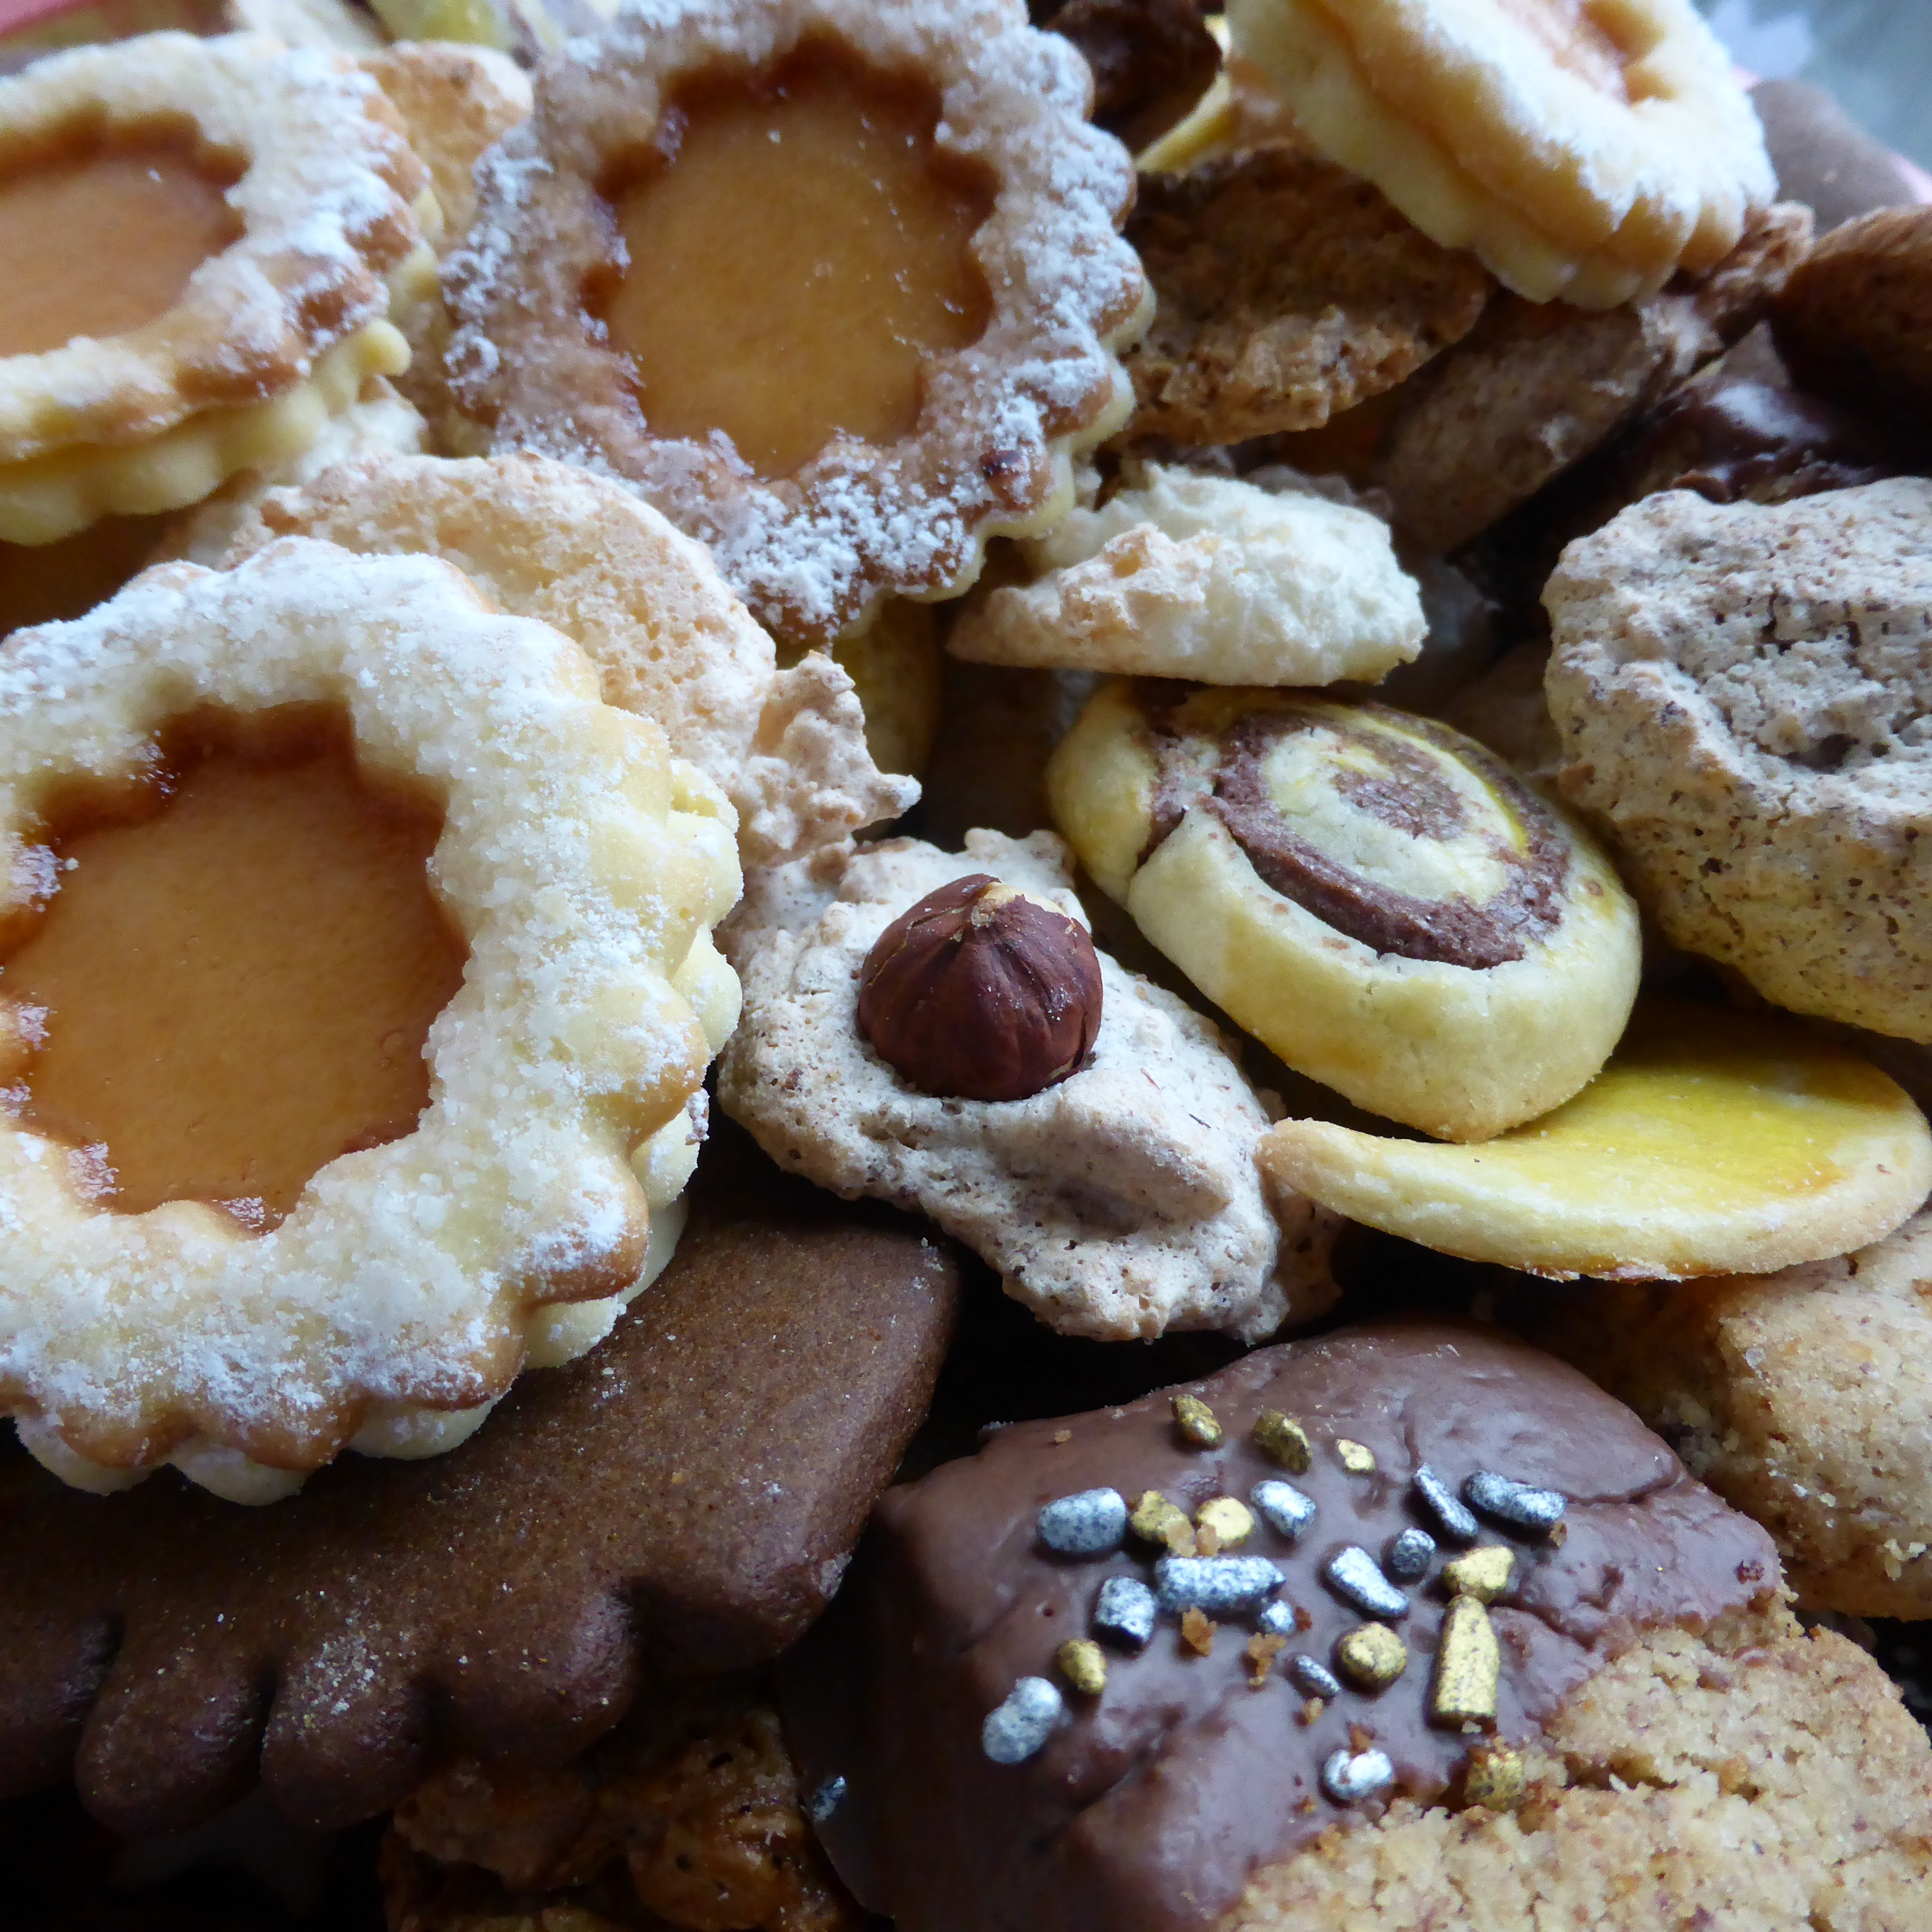
sweet, dish, food, produce, breakfast, baking, christmas, cookie, dessert, delicious, chocolate chip cookie, bake, christmas cookies, pastries, cookies, treat, baked goods, small cakes, nibble, confectionery products, ausstecherle, hilda bun, snack food, cookies and crackers, peanut butter cookie, hazel nut pastries, bredele